Nariman (film)

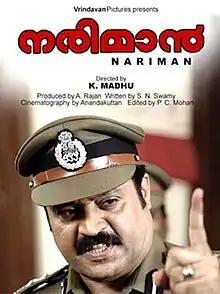
Poster

Nariman is a 2001 Indian Malayalam-language investigative film directed by K. Madhu and written by S. N. Swamy. It stars Suresh Gopi in the title role, with Siddique, Jagadish, Samyuktha Varma, Sadiq, Vijayakumar, Janardhanan, Jagathy Sreekumar, Spadikam George, N. F. Varghese and Rajan P. Dev in supporting roles. The plot follows Ashok Nariman, a Crime Branch DySP who is assigned to re-investigate the "couple murder case" and then to investigate the "Ammini missing case". The film was dubbed in Hindi as "Farz Ki Pukaar" and in Telugu as "Senathipathi".